Internal Macedonian Revolutionary Organization

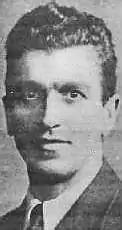
Metodi Shatorov – Sharlo

On 23 March 1923 Stamboliyski signed the Treaty of Niš with the Kingdom of Serbs, Croats and Slovenes and undertook the obligation to suppress the operations of the IMRO carried out from Bulgarian territory. However, in the same year IMRO agents assassinated him. IMRO had "de facto" full control of Pirin Macedonia (the Petrich District of the time) and acted as a "state within a state", which it used as a base for hit and run attacks against Yugoslavia with the unofficial support of the right-wing Bulgarian government and later Fascist Italy. Because of this, contemporary observers described the Yugoslav-Bulgarian frontier as the most fortified in Europe. In 1923 and 1924 during the apogee of interwar military activity according to IMRO statistics in the region of Yugoslav (Vardar) Macedonia operated 53 "chetas" (armed bands), 36 of which penetrated from Bulgaria, 12 were local and 5 entered from Albania. The aggregate membership of the bands was 3245 "komitas" (guerilla rebels) led by 79 "voivodas" (commanders), 54 subcommanders, 41 secretaries and 193 couriers. 119 fights and 73 terroristic acts were documented. Serbian casualties were 304 army and gendarmery officers, soldiers and paramilitary fighters, more than 1300 were wounded. IMRO lost 68 "voivodas" and "komitas", hundreds were wounded. In the region of Greek (Aegean) Macedonia 24 chetas and 10 local reconnaissance detachments were active. The aggregate membership of the bands was 380 "komitas" led by 18 "voivodas", 22 subcommanders, 11 secretaries and 25 couriers. 42 battles and 27 terrorist acts were performed. Greek casualties were 83 army officers, soldiers and paramilitary fighters, over 230 were wounded. IMRO lost 22 "voivodas" and "komitas", 48 were wounded. Thousands of locals were repressed by the Yugoslav and Greek authorities on suspicions of contacts with the revolutionary movement. At the same time, a youth's extension of IMRO, the Macedonian Youth Secret Revolutionary Organization was created. The statute of MYSRO was approved personally from IMRO's leader Todor Alexandrov. The aim of MYSRO was in concordance with the statute of IMRO – unification of all of Macedonia in an authonomous unit, within a future Balkan Federative Republic.